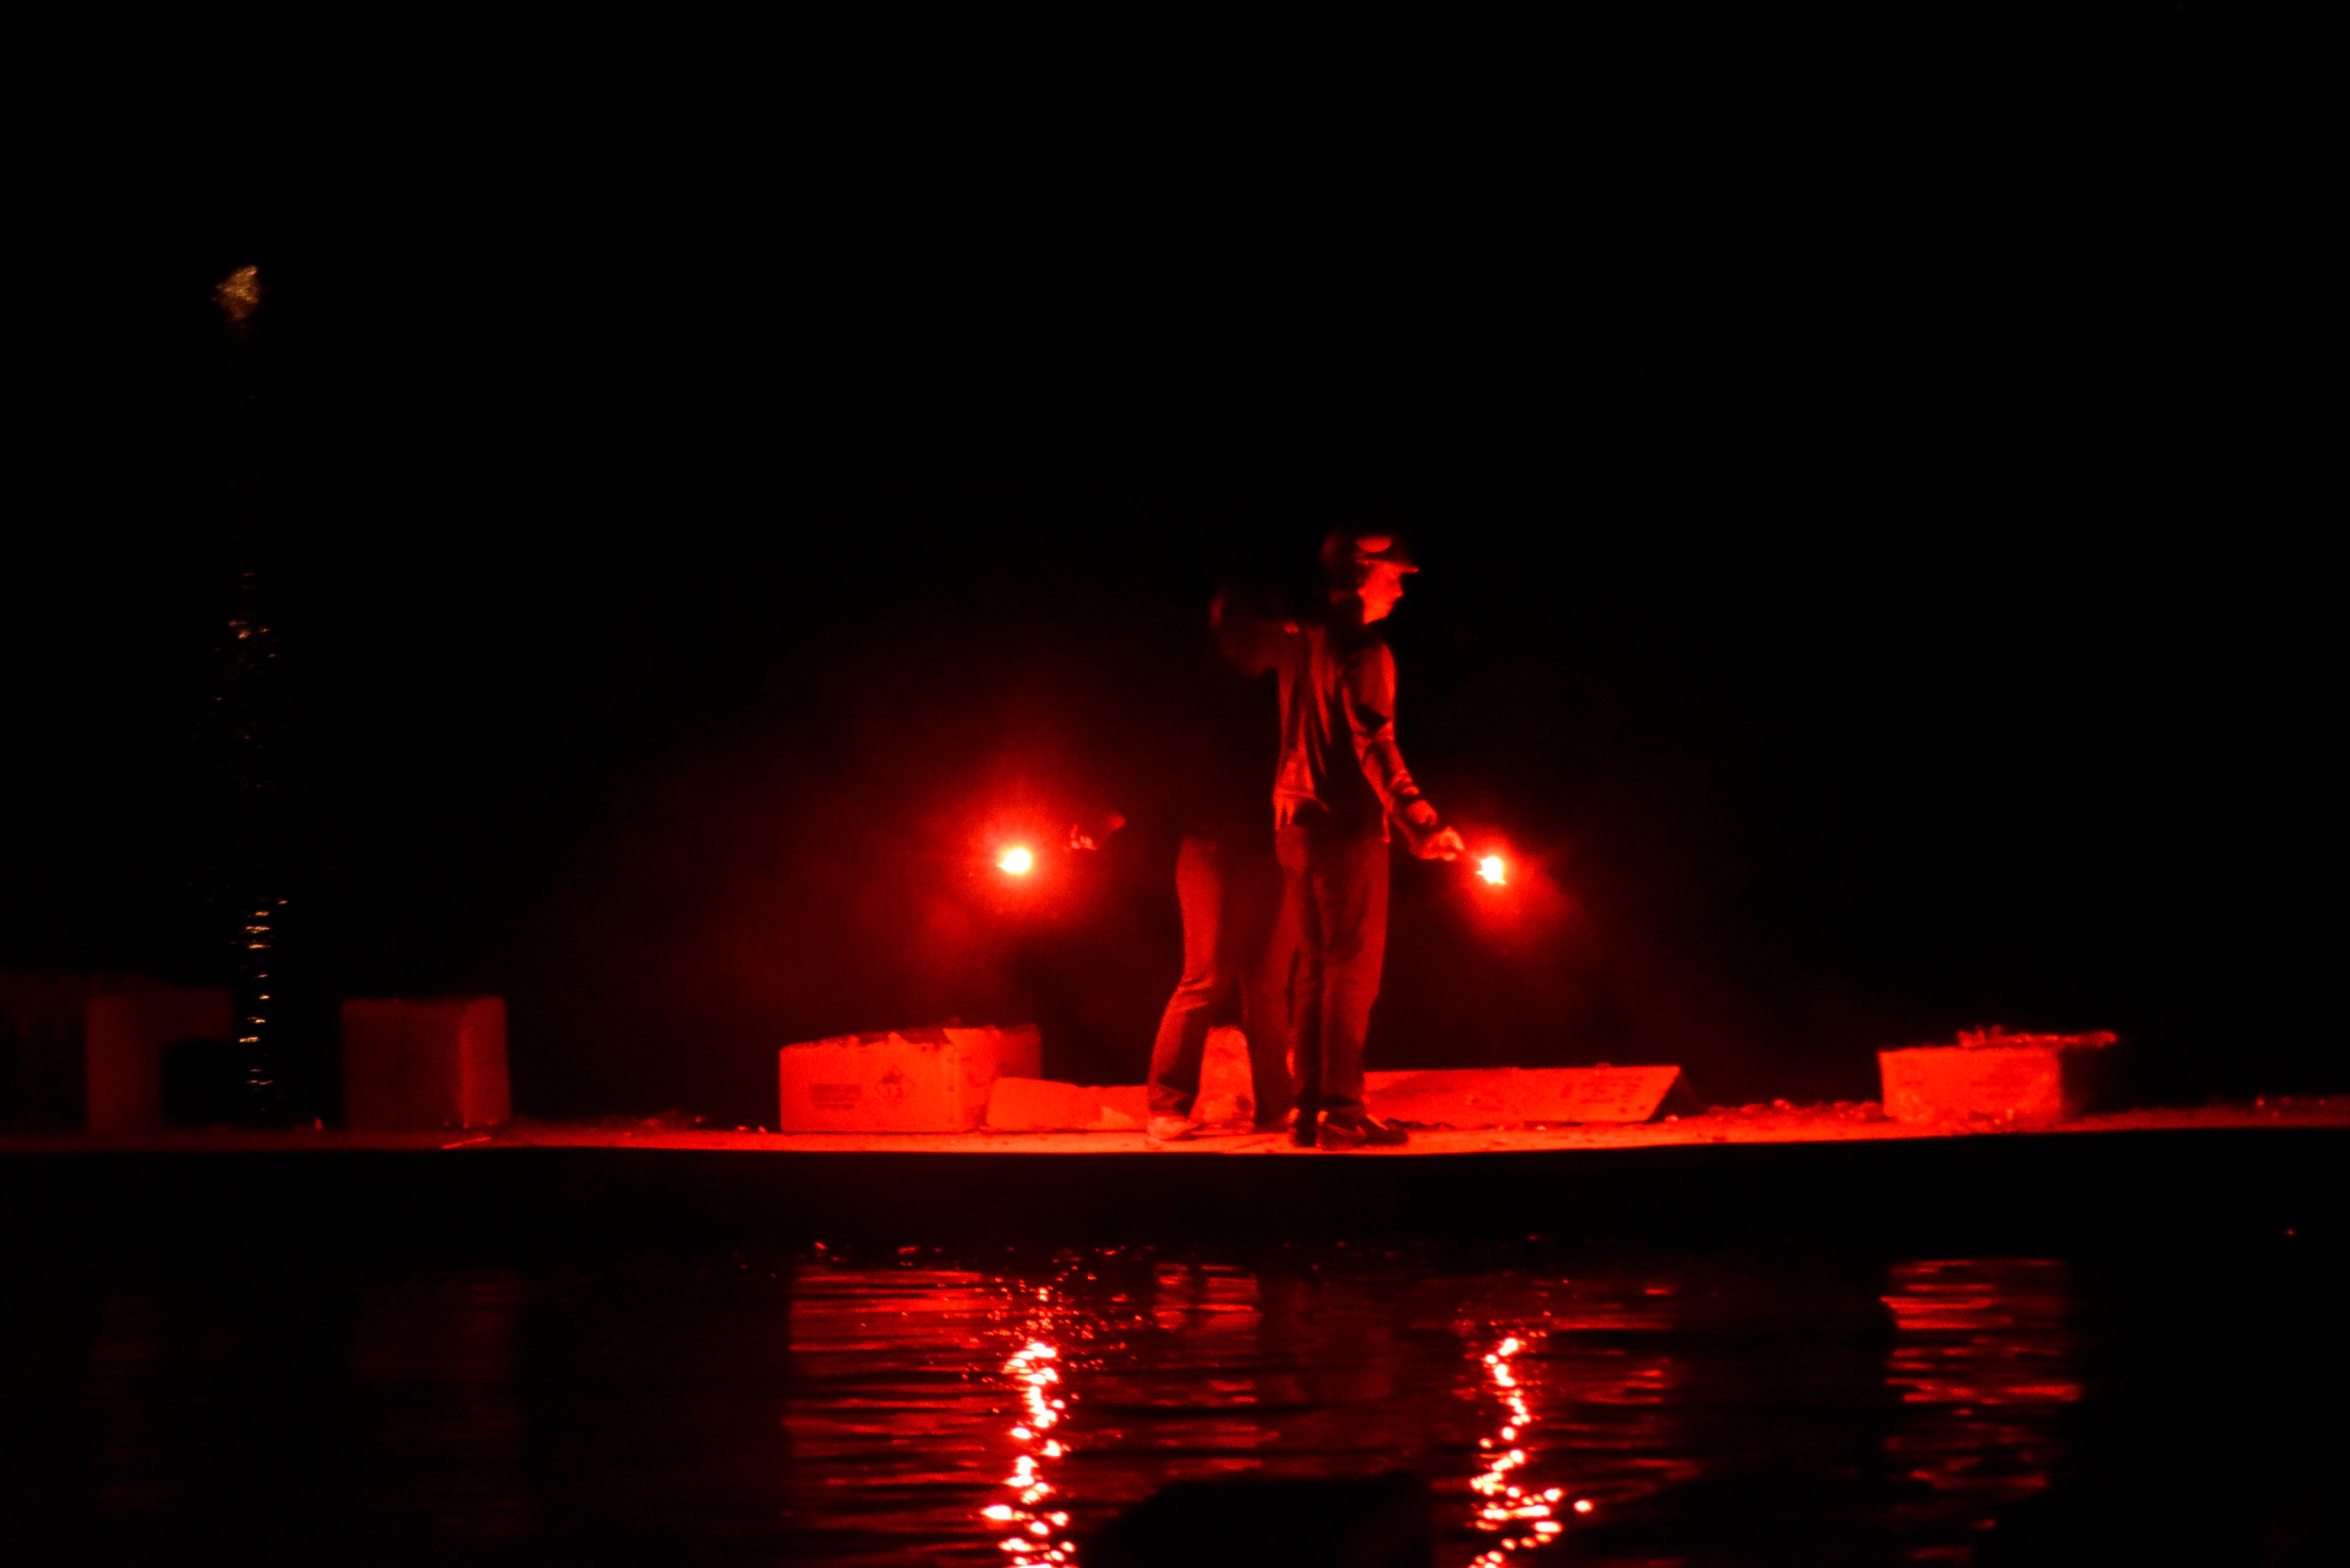
light, night, reflection, red, fire, darkness, lighting, stage